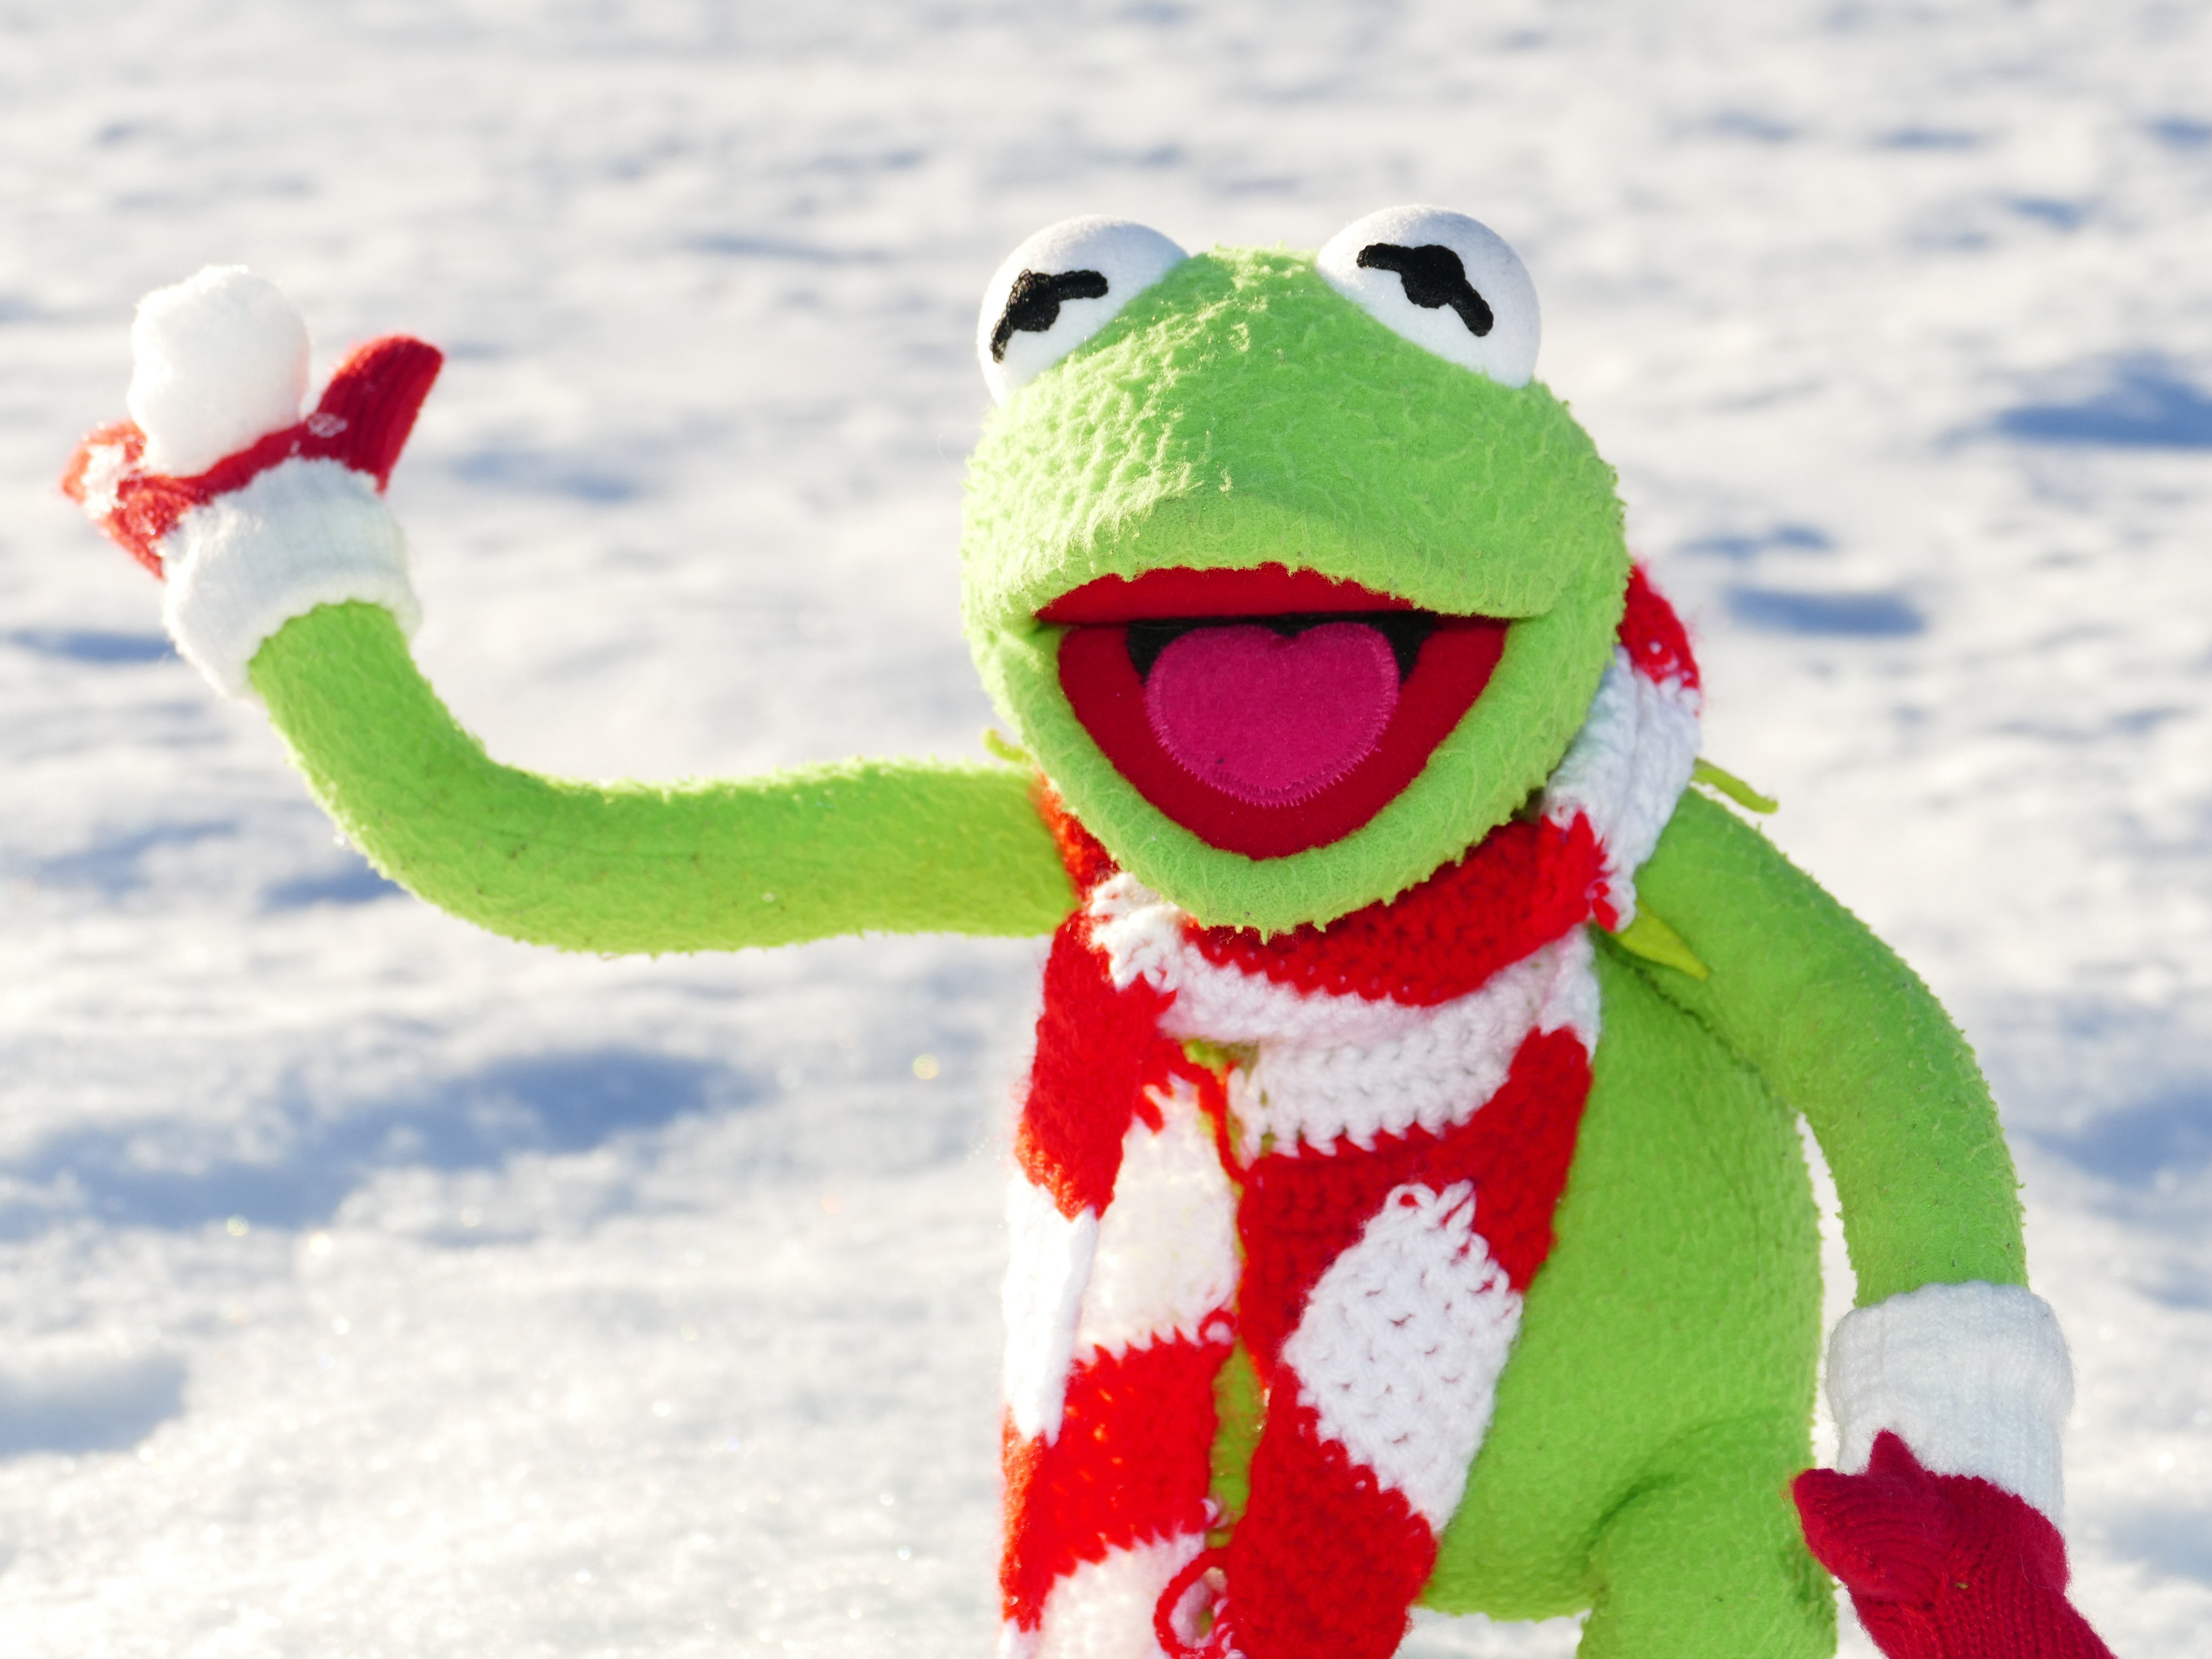
snow, cold, winter, flower, frog, toy, throw, fun, figure, kermit, snow ball, stuffed toy